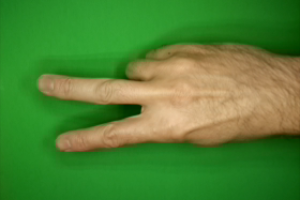
Label: scissors